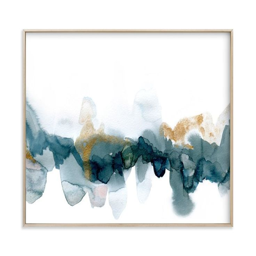
art print by person in beautiful frame options and a variety of sizes .